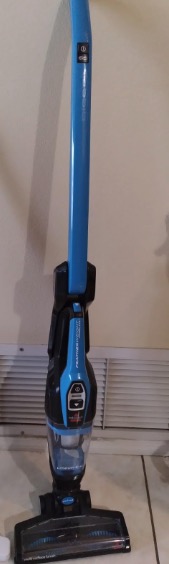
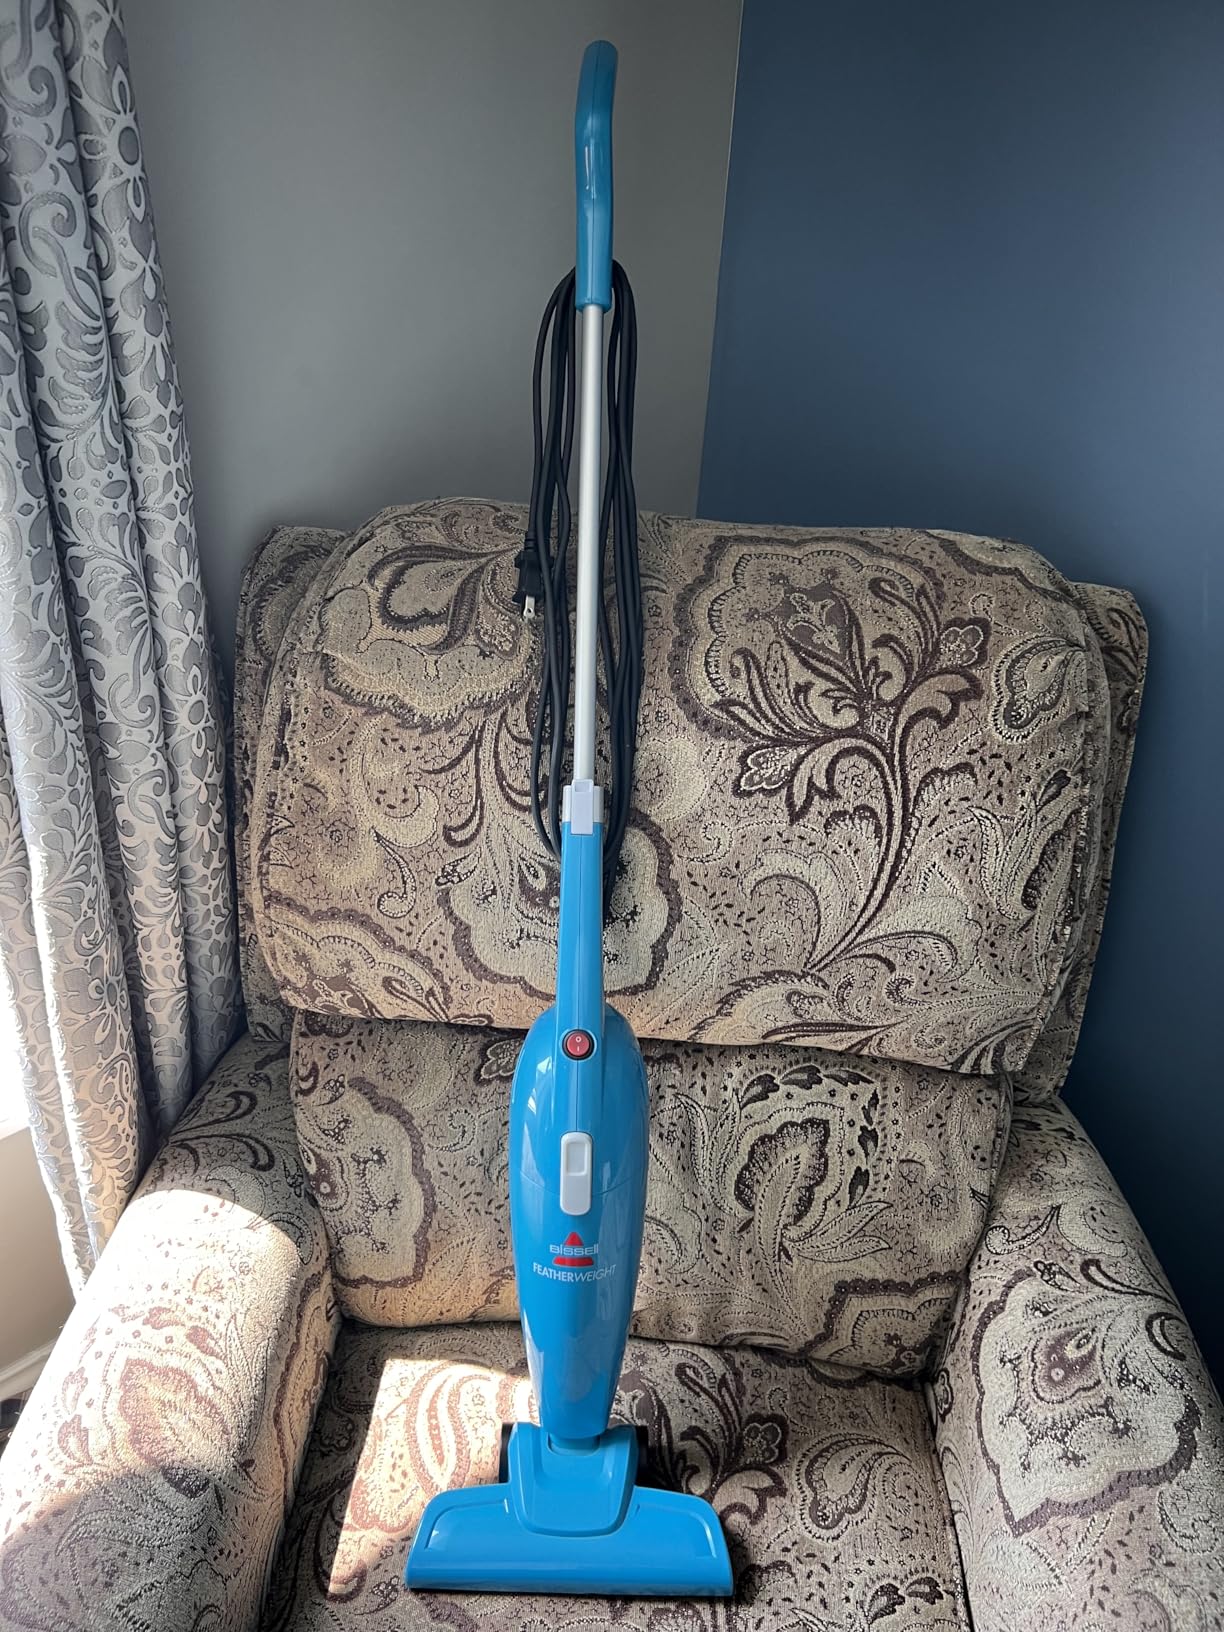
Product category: items_vacuum
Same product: no